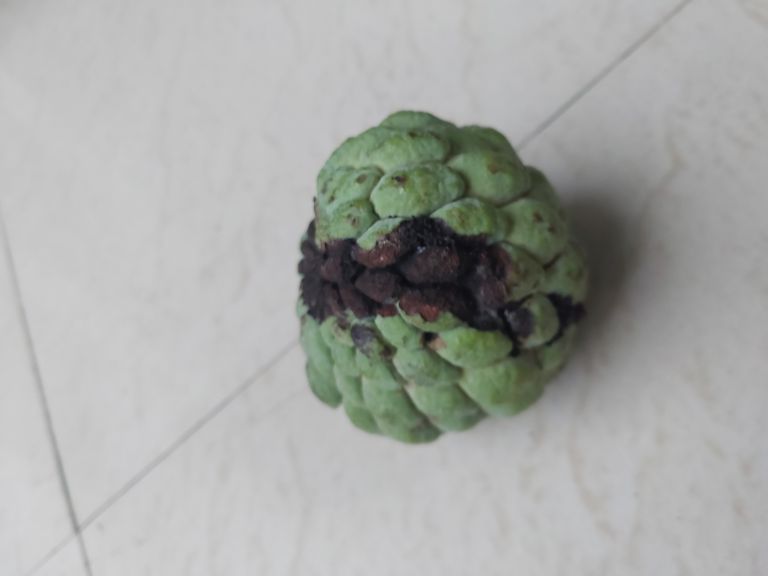
Disease label: Diplodia Rot